Claudine at School (film)

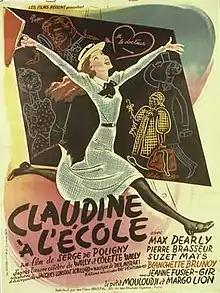

Claudine at School (French: Claudine à l'école) is a 1937 French comedy film directed by Serge de Poligny and starring Max Dearly, Pierre Brasseur and Suzet Maïs. It is an adaptation of the 1900 novel of the same title by Colette.